Marc Kasky

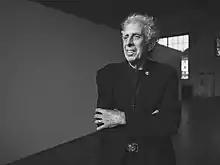
Marc Kasky in 2022

Marc Kasky (born 1944) is a consumer activist best known for bringing a lawsuit against Nike Inc. in 1998 under a California law against false advertising and unfair competition for their advertising claims about treatment of Chinese, Indonesian and Vietnamese workers at company subcontractors.